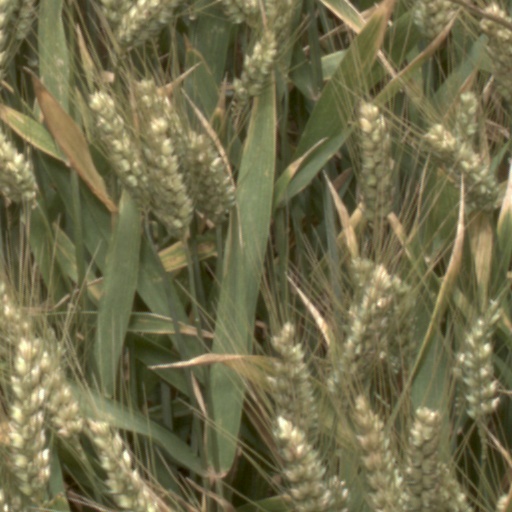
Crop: wheat